Donna Mills

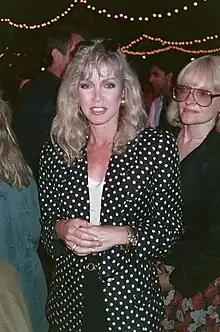
Mills at the premiere of "Air America" in 1990

After "Knots Landing", Mills concentrated on television movies, several of which she co-produced under her company Donna Mills Productions: "The World's Oldest Living Bridesmaid" (1990), "Runaway Father" (1991), "In My Daughter's Name" (1992), "My Name Is Kate" (1994) and "An Element of Truth" (1995). She returned to "Knots Landing" for its final episode in 1993, and again for the reunion miniseries "" in 1997. In between, she had a brief recurring guest role as the mother of Jane Mancini (played by Josie Bissett) on "Melrose Place" from 1996 to 1997. Her other 1990s credits included the prison drama "False Arrest" (1991), "The President's Child" (1992) based on Fay Weldon's novel, "Remember" (1993) based on the novel by Barbara Taylor Bradford, the domestic violence-drama "Dangerous Intentions" (1995), inspired by the Ira Levin novel "The Stepford Wives" thriller "The Stepford Husbands" (1996), and the murder-mystery "Moonlight Becomes You" (1998) based on Mary Higgins Clark's novel. She also guest-starred in the television sitcoms "The John Larroquette Show", "Dream On", "High Society" and "Rude Awakening".